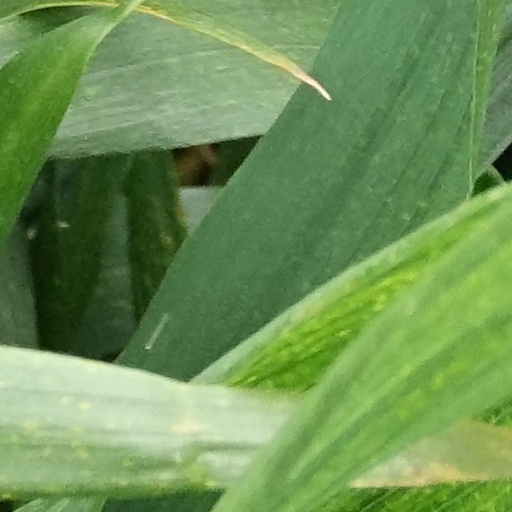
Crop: wheat